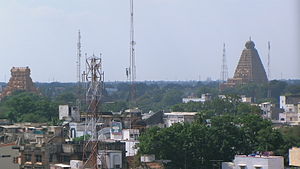
Thanjavur
Thanjavur er en by og et distrikt i den indiske delstat Tamil Nadu. Distriktets indbyggertal var ca. 2.200.000 i 2001. Byen har også været kaldt Tanjore.